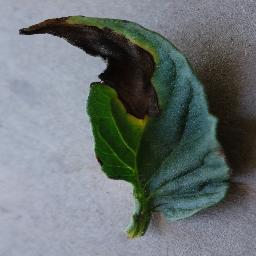
Label: Tomato___Early_blight